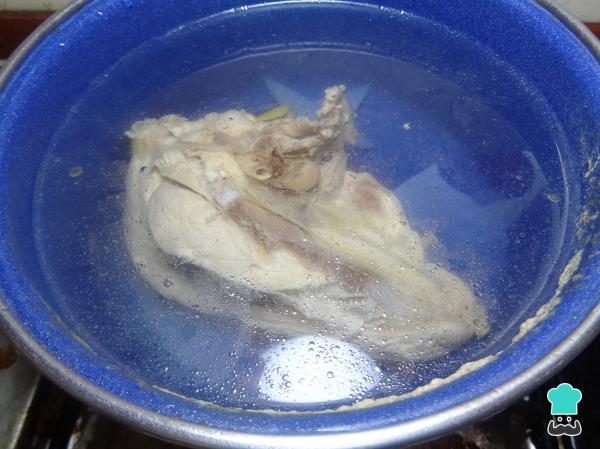
Por otro lado, tomamos la pechuga de pollo y la colocamos en una cacerola con suficiente agua hirviendo, añadimos el trozo de cebolla y el diente de ajo, además de una pizca de sal; dejamos que se cueza por aproximadamente 30 minutos a fuego alto.